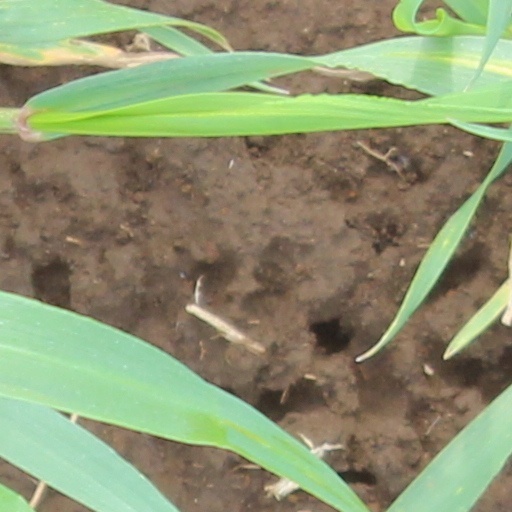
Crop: wheat